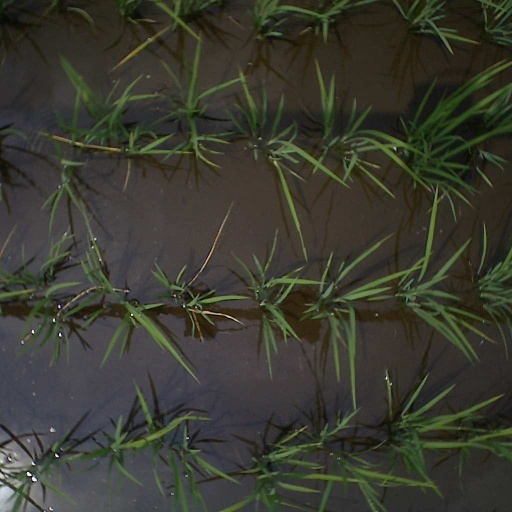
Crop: rice